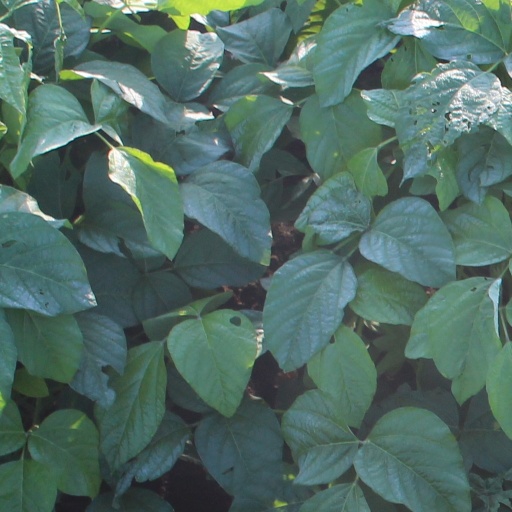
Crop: soybean